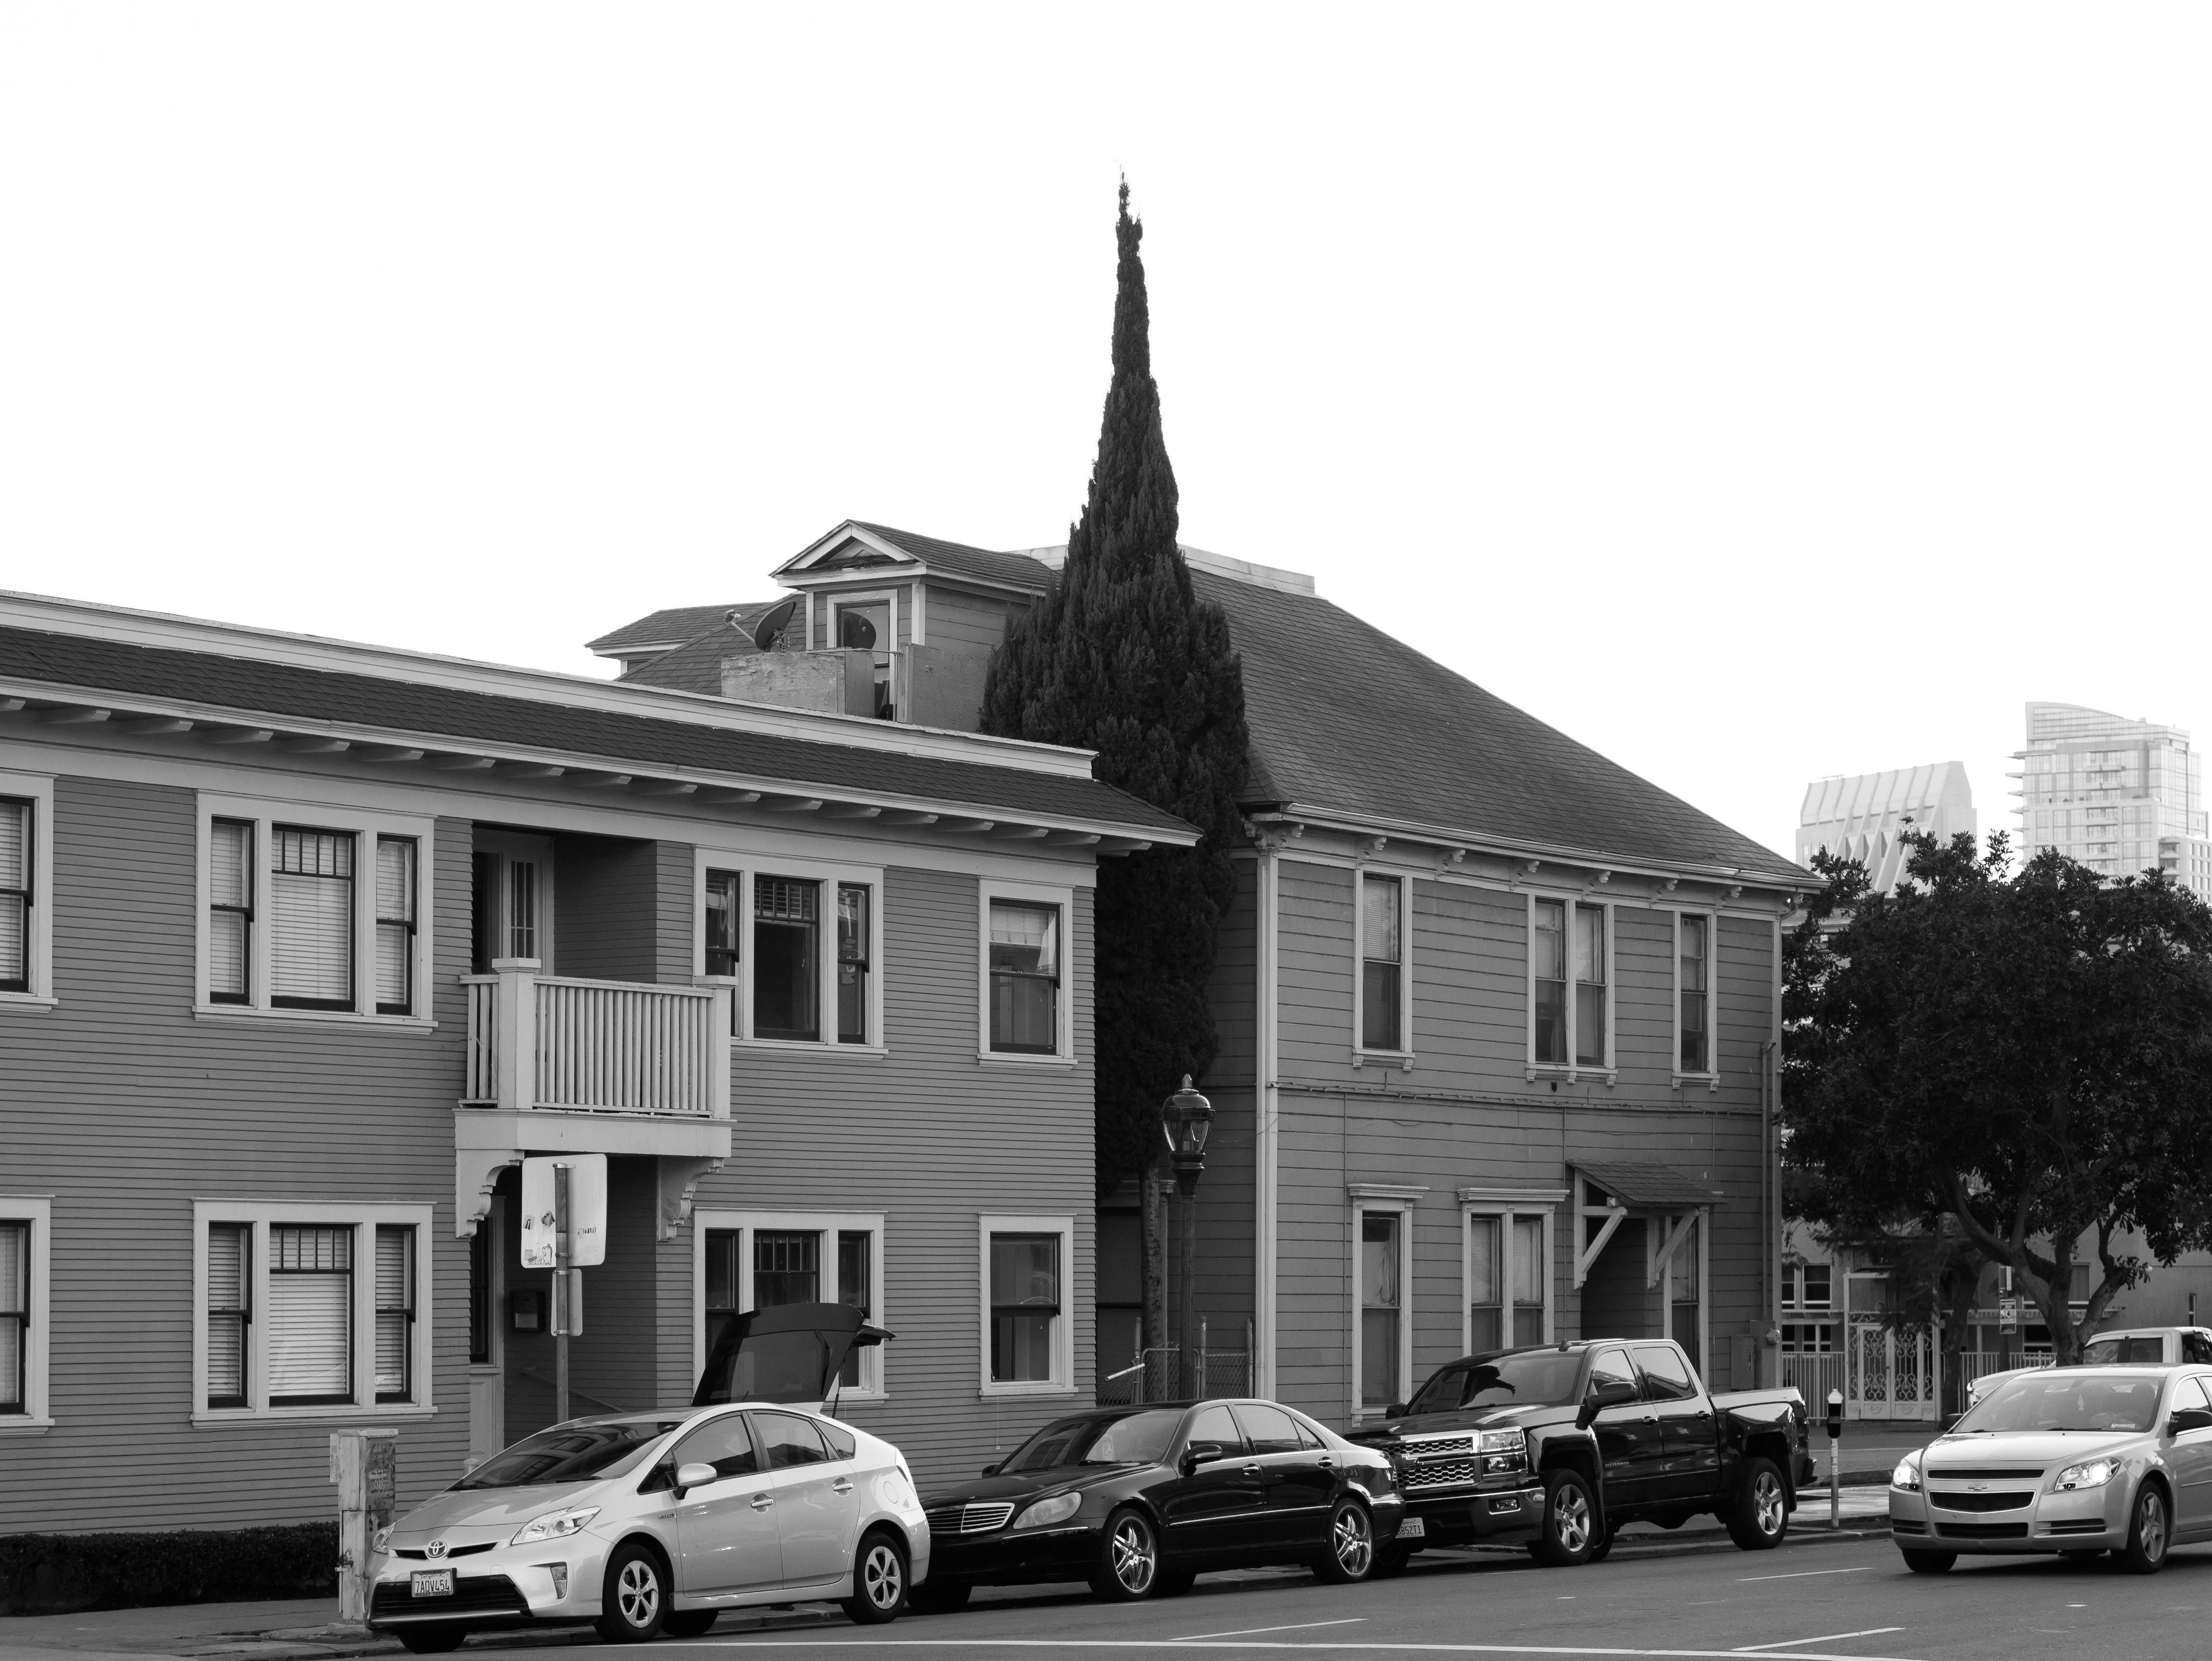
black and white, architecture, street, house, town, building, city, home, urban, neighborhood, suburb, facade, monochrome, housing, cars, estate, neighbourhood, monochrome photography, residential area